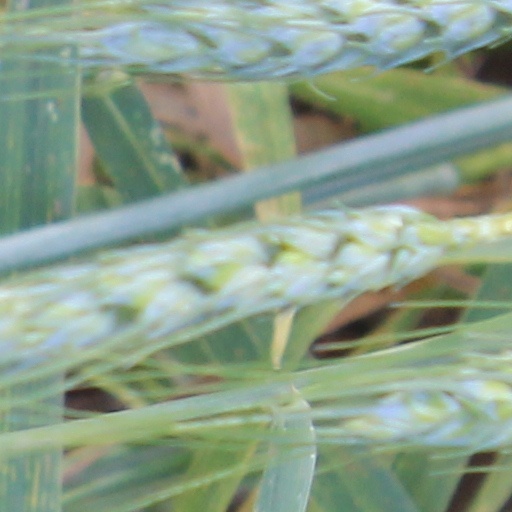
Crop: wheat